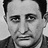
Emotion: sad